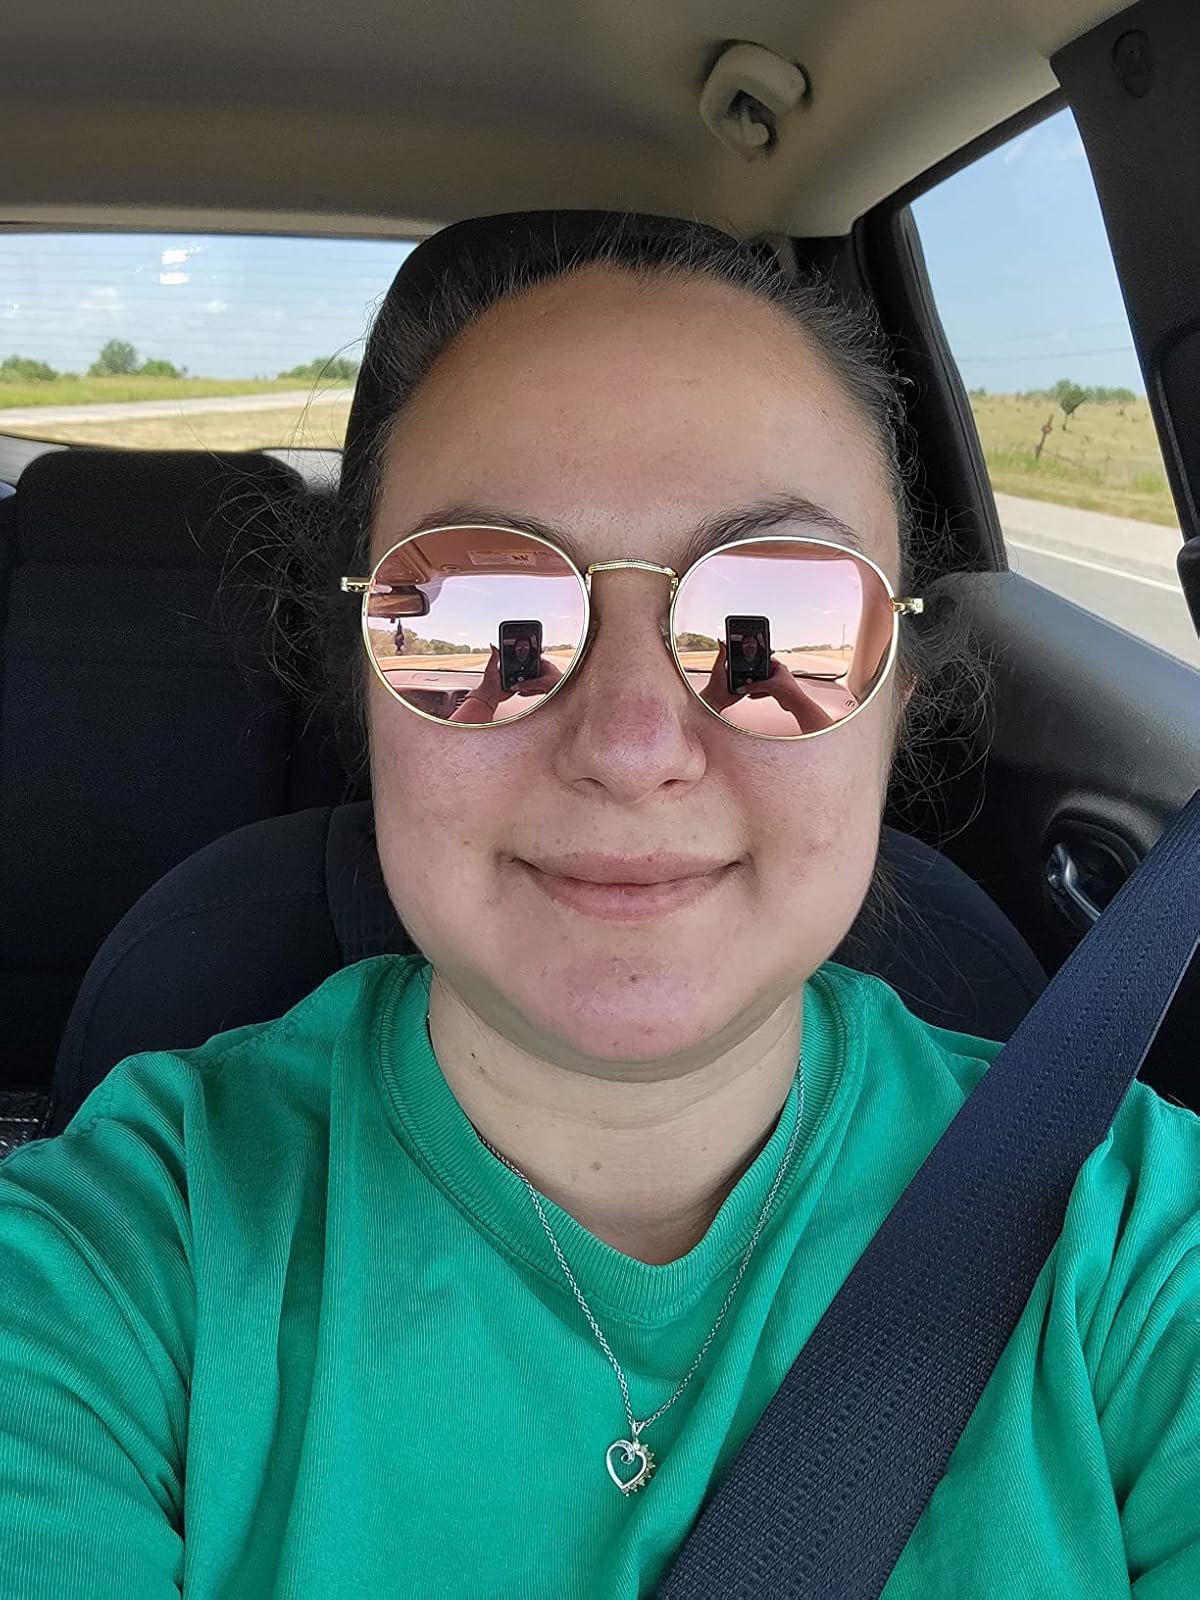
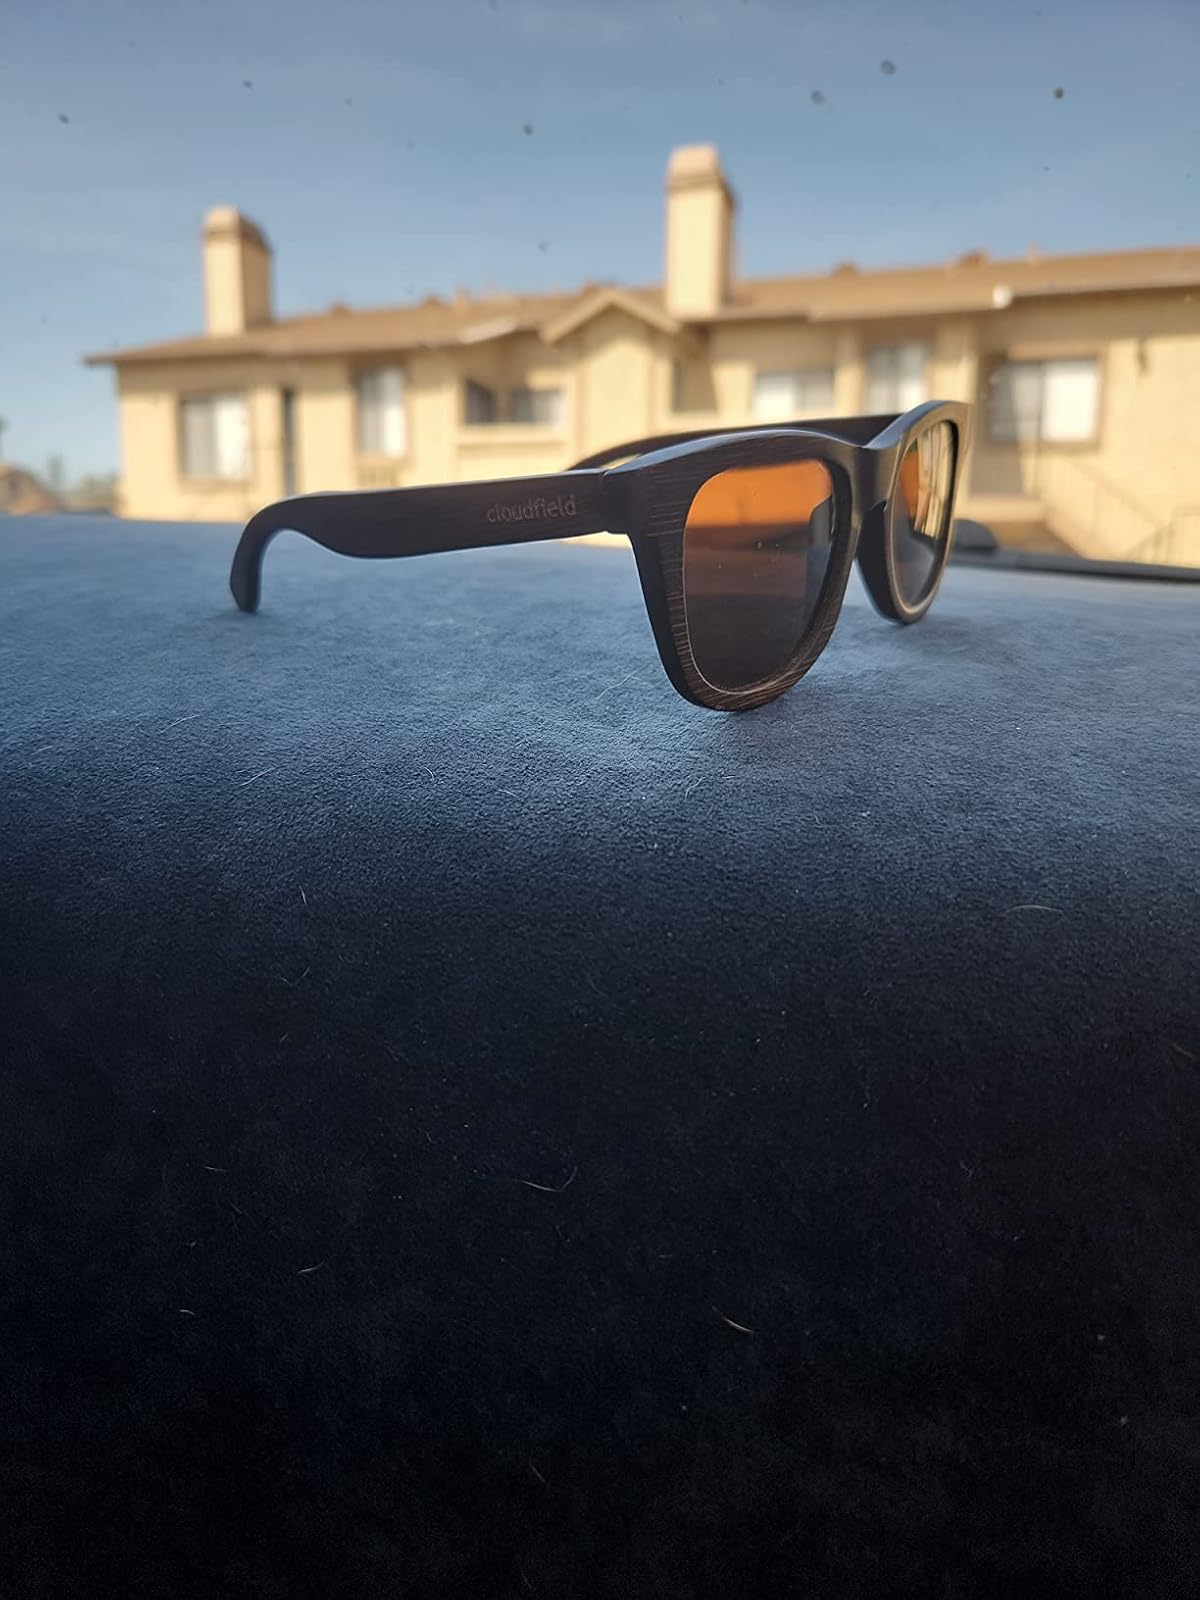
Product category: accessories_sunglasses
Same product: no